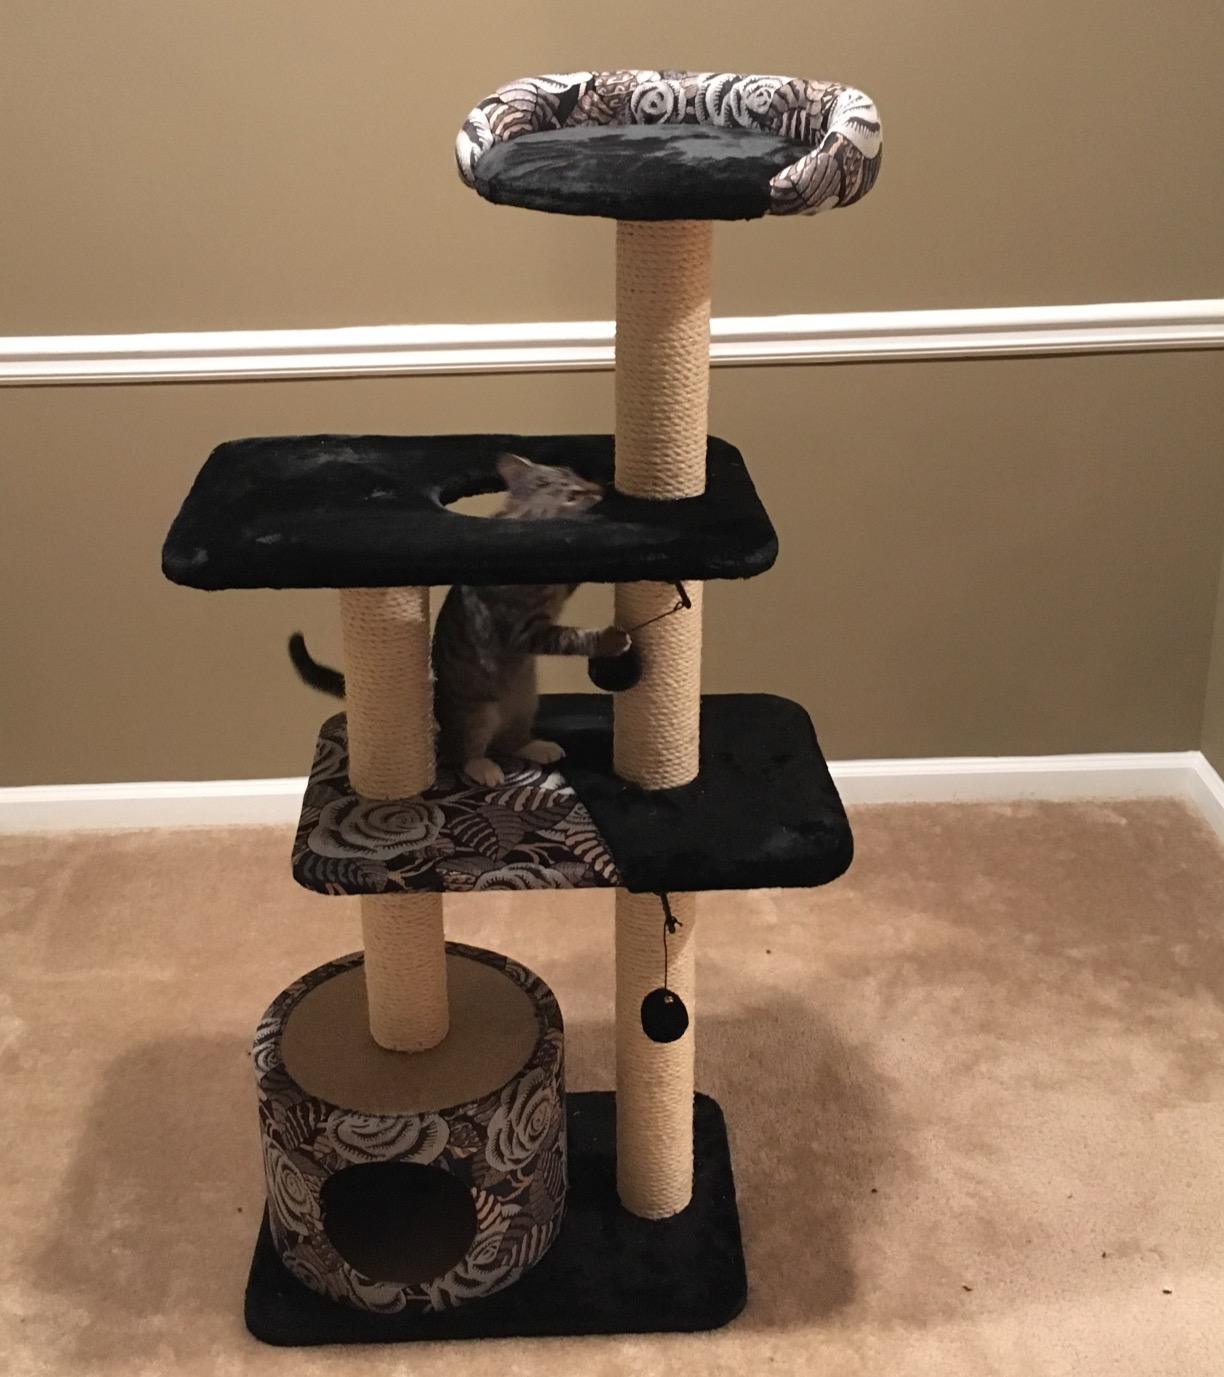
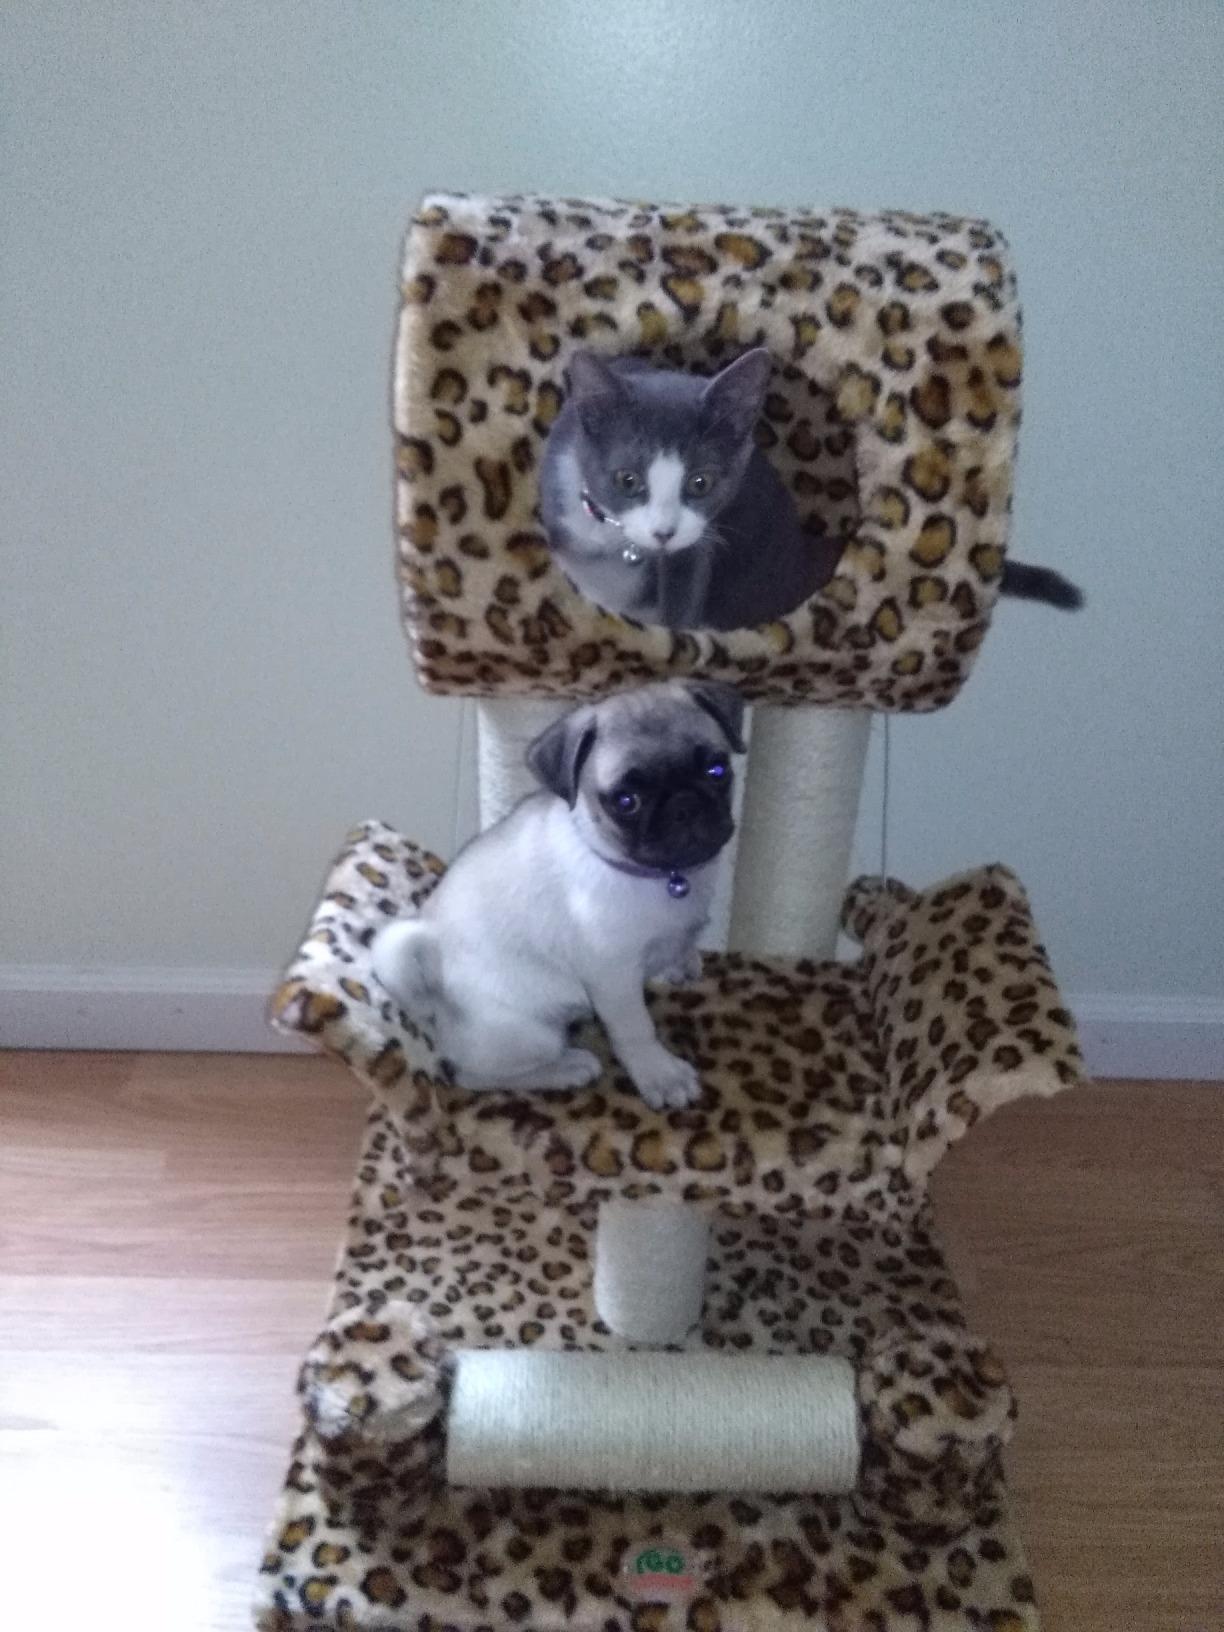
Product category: items_cat tree
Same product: no